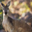
Label: kangaroo